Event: Nepal Earthquake
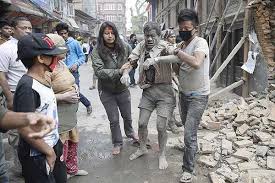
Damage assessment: damage